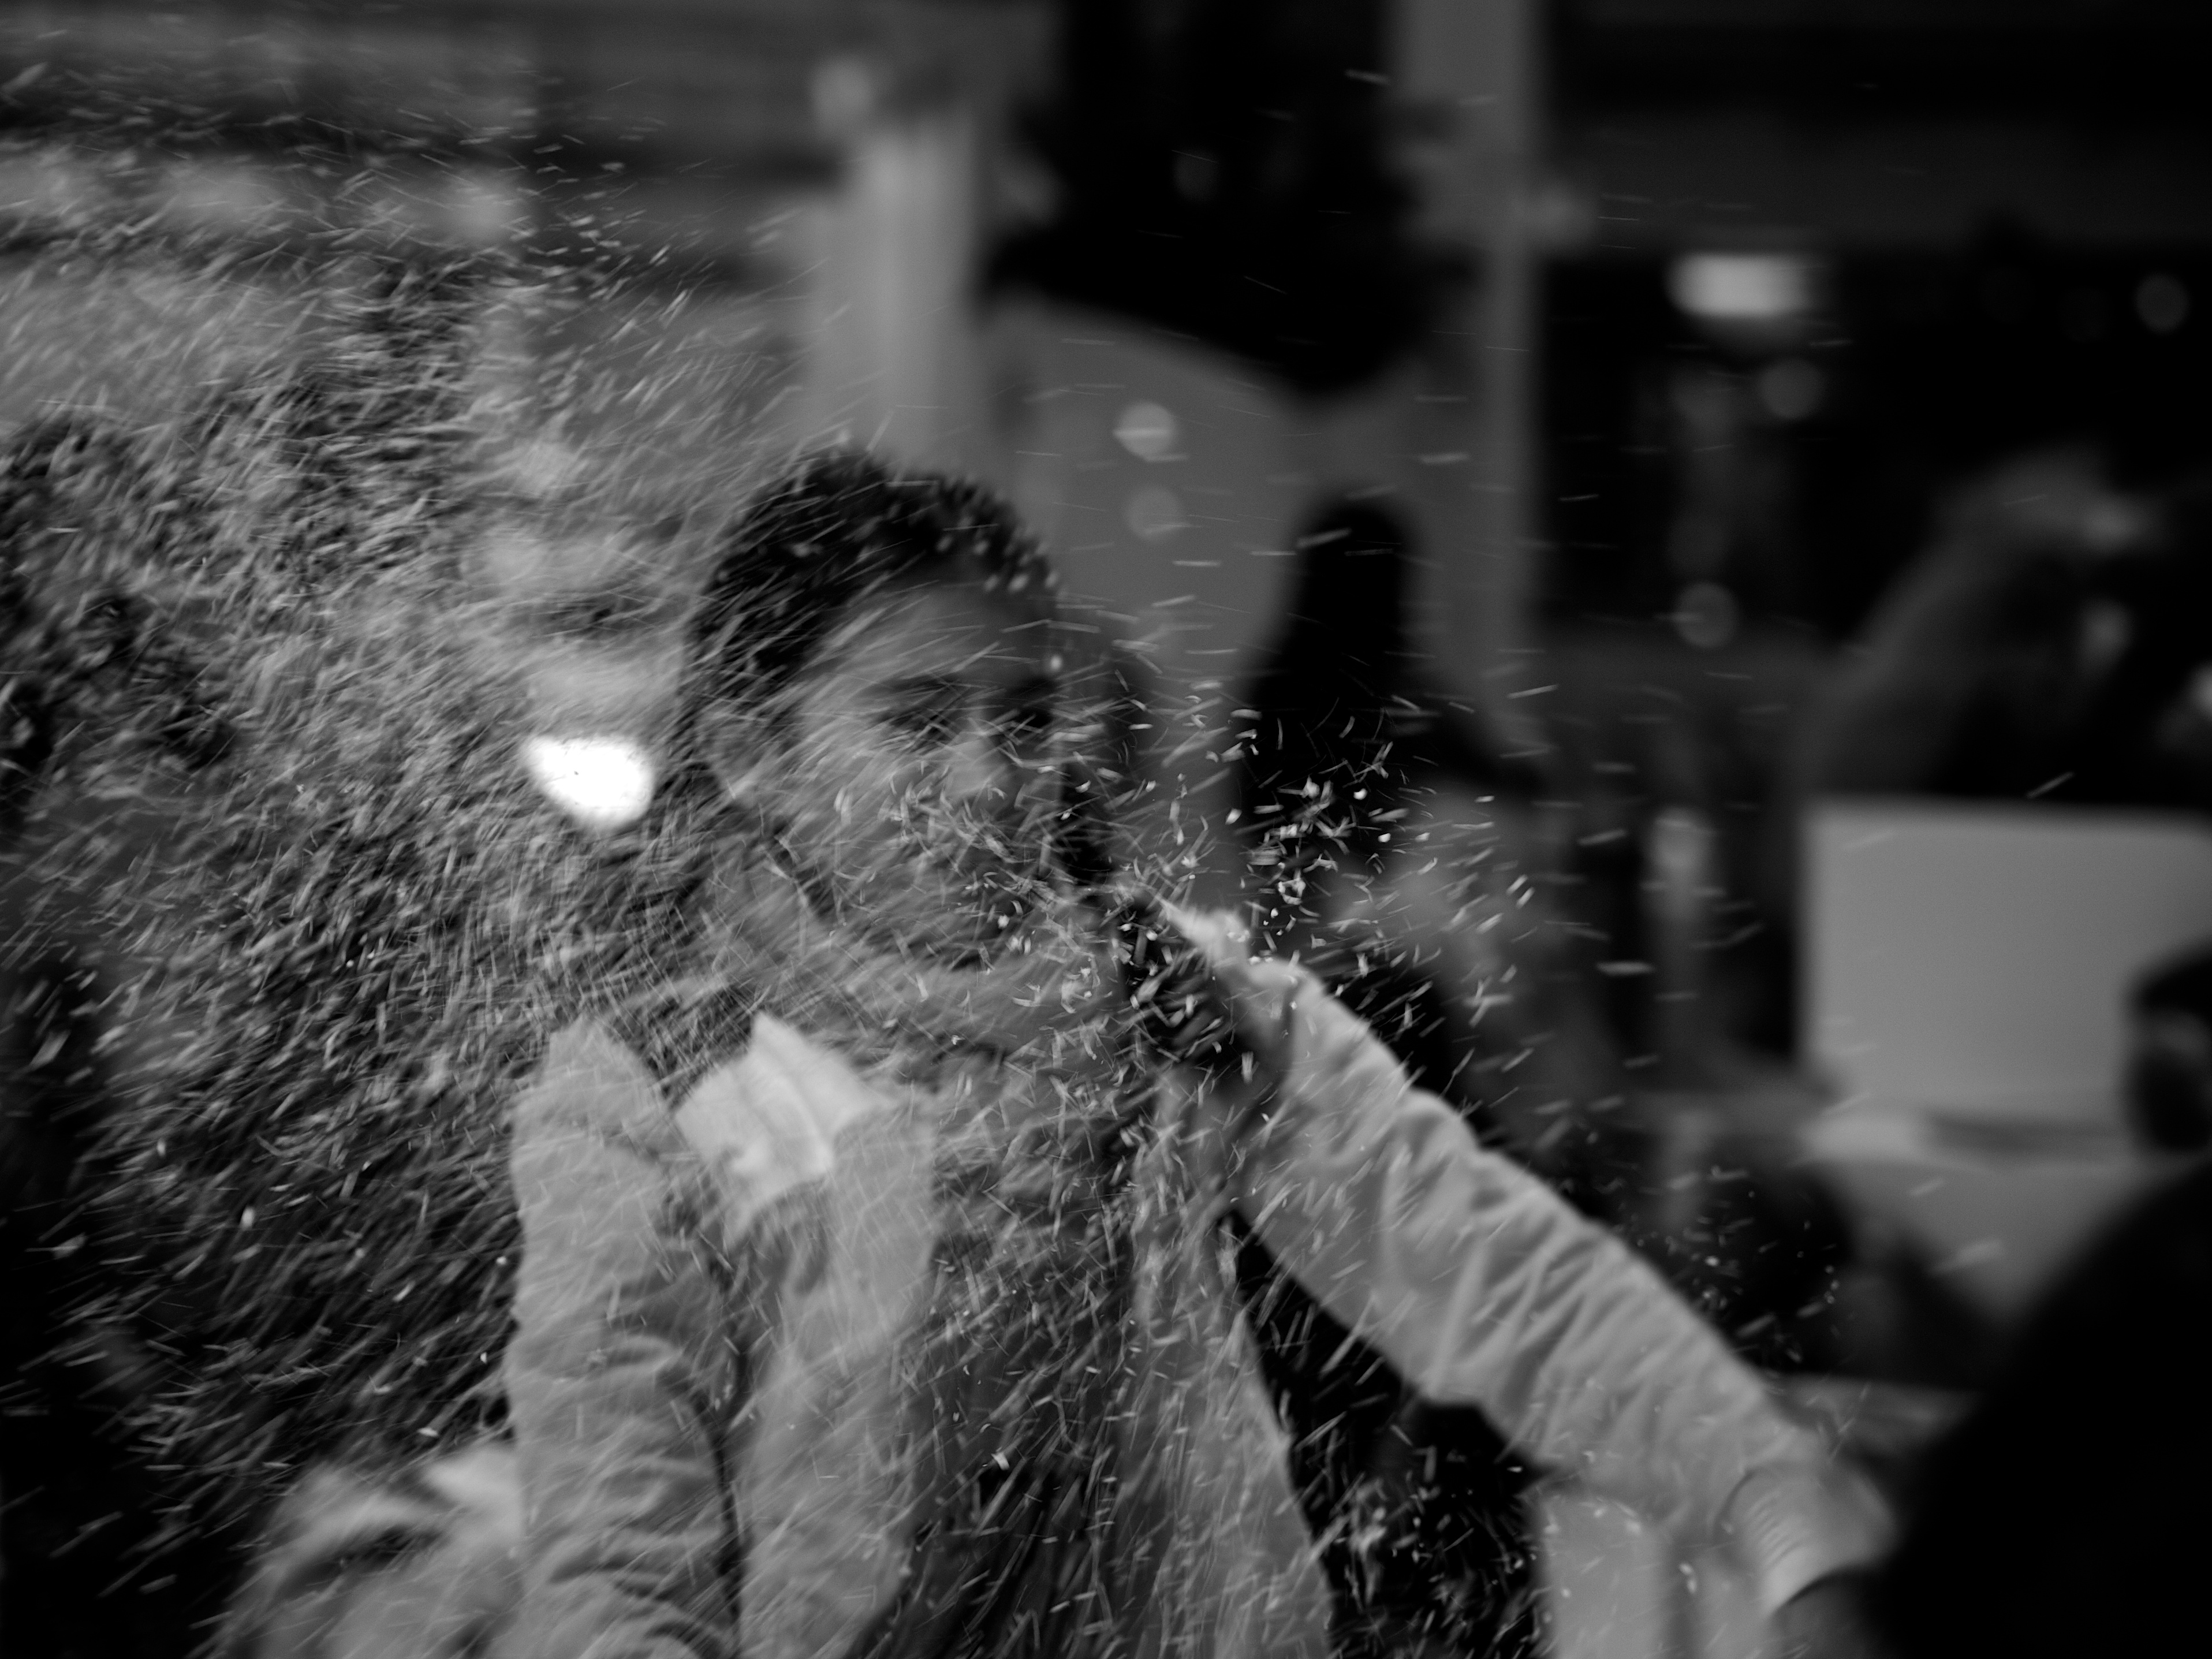
black and white, white, street, photography, ebook, training, darkness, black, monochrome, streetphotography, flickr, thomas, video, olympus, photograph, omd, fuji, leica, monochrom, leuthard, hcb, thomasleuthard, monochrome photography, film noir